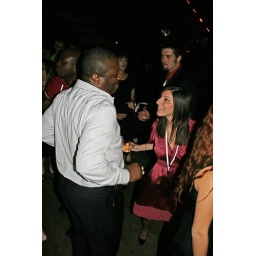
The girl in the wine colored dress (mmm red wine) was a dance floor social butterfly.